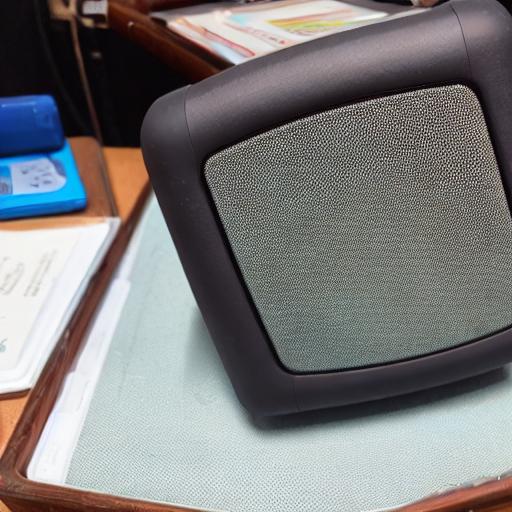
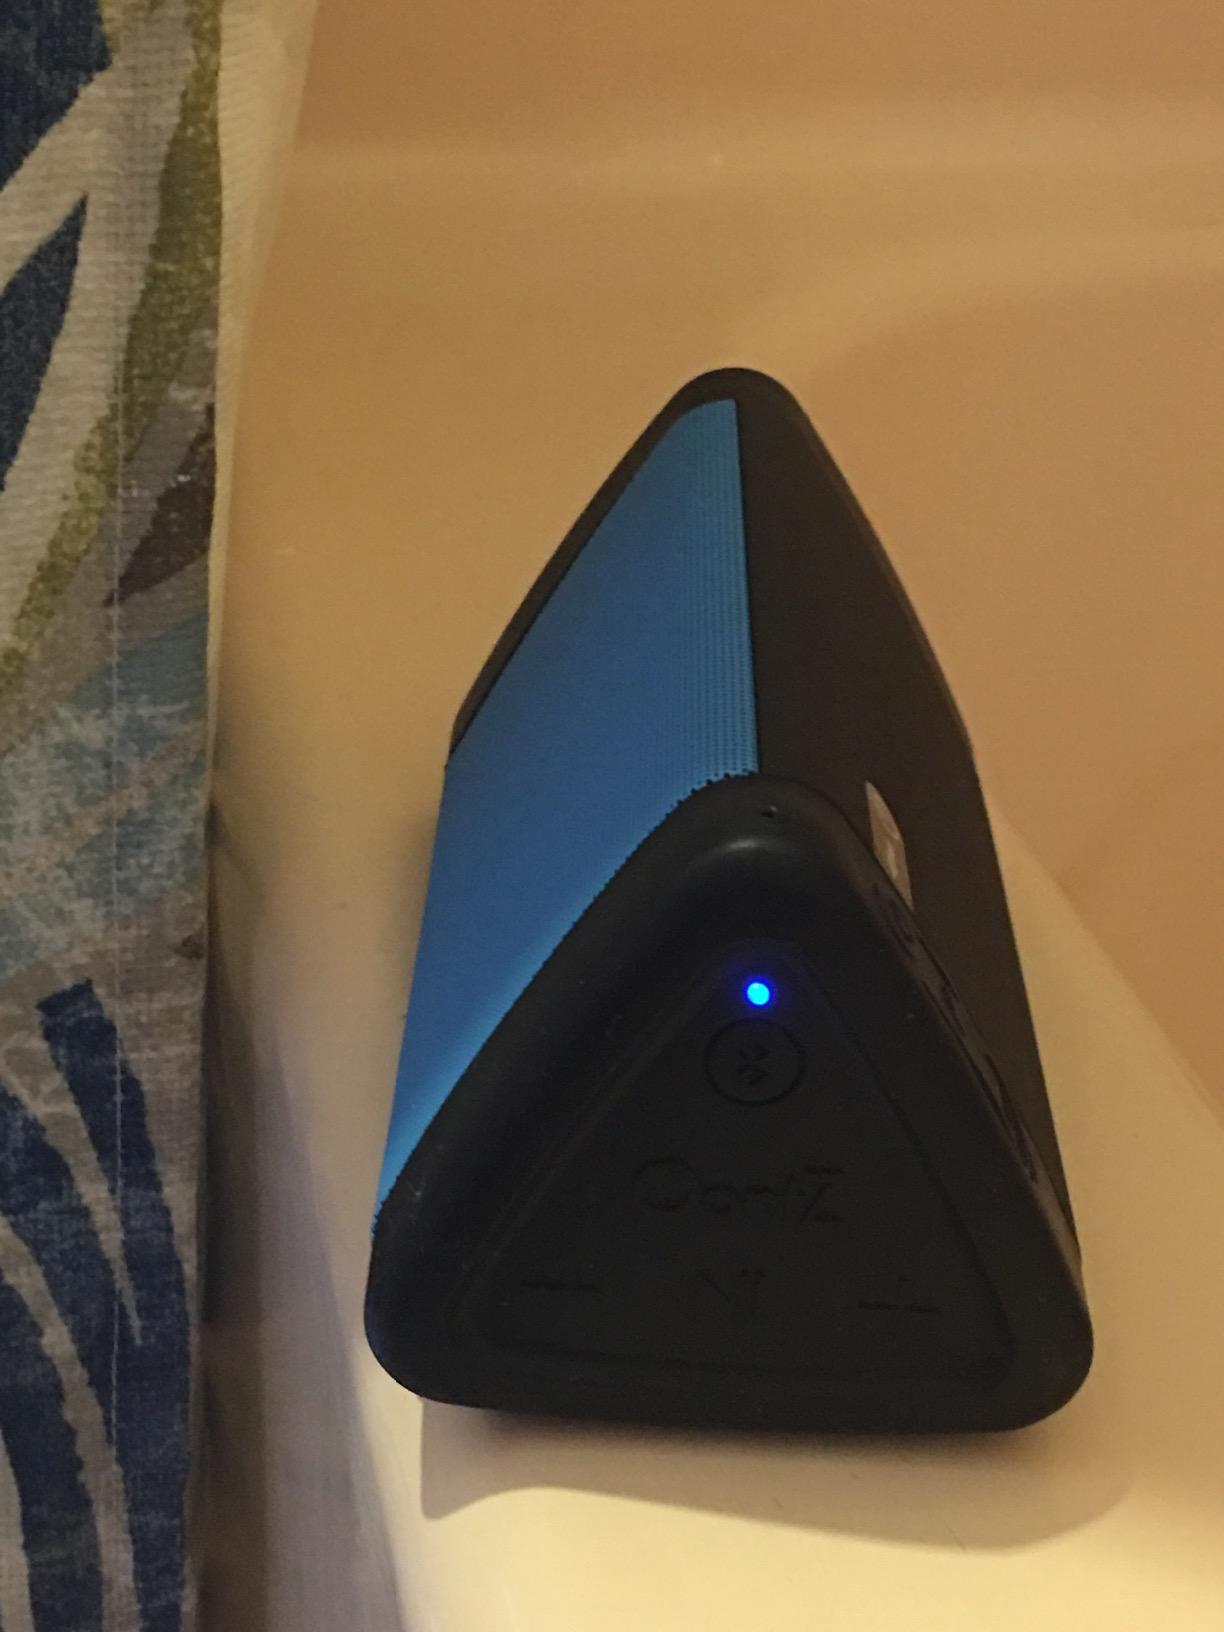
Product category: speaker
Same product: no